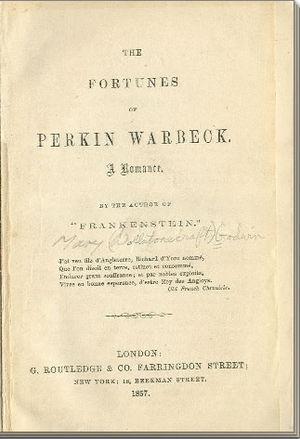
The Fortunes of Perkin Warbeck est un roman de Mary Shelley publié en 1830.